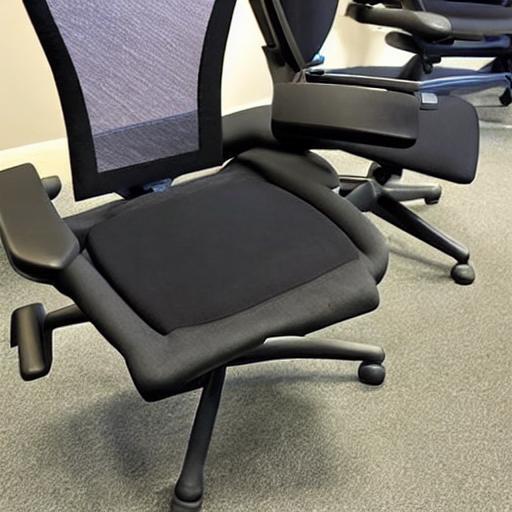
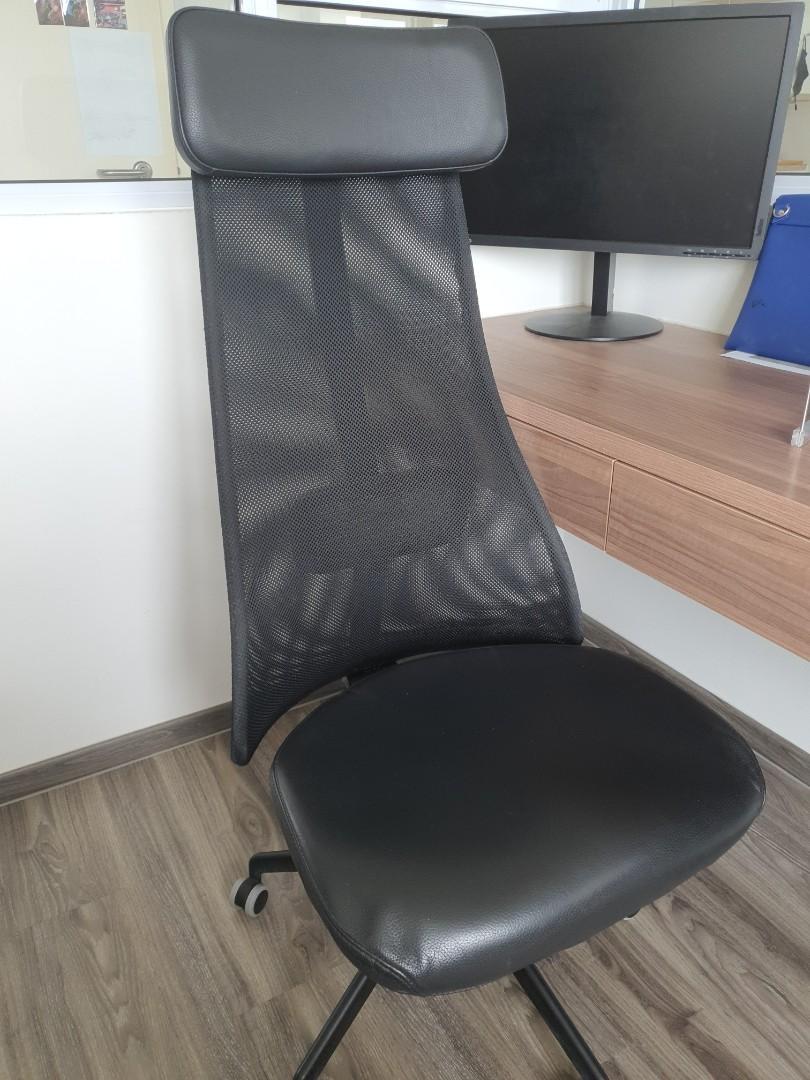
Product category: items_chair
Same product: no